Postage stamps and postal history of Turkey

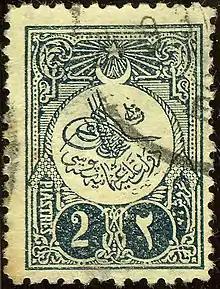
Typical early 20th century stamp

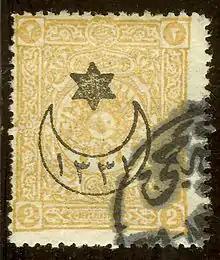
Provisional - 1915 overprint on 1892 stamp

From 1901 through 1911, the Ottoman Empire issued a number of stamps with similar designs including the Tughra of the reigning monarch. All early Ottoman stamps were printed in the Ottoman Empire, with the exception of the first two Duloz issues printed in Paris ("see above"). All these stamps also had a distinct Turkish appearance until 1913, when a series of stamps was issued commemorating the recapture of Adrianople from the Bulgarians. These stamps were designed by Oskan Effendi and were engraved and printed in England by Bradbury, Wilkinson & Co., Ltd., and are in a more international style, with central vignettes surrounded by a frame. An example is illustrated in the lead to this article.